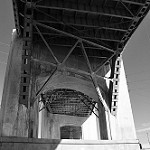
Label: B & W